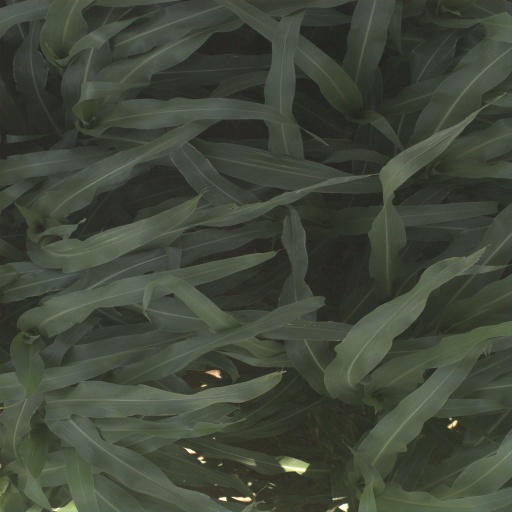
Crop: sorghum